Tomáš Plekanec

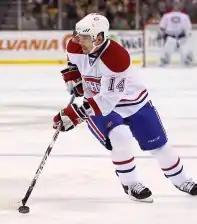
Plekanec with the Montreal Canadiens in April 2008

In the summer of 2009, he re-signed with the Canadiens to a one-year, $2.75 million contract. That season, he recorded a career-high 45 assists and 70 points. Set to become a free agent, he re-signed once more with the Canadiens on 22 June 2010, agreeing to a six-year, $30 million contract. He scored 22 goals during the 2010–11 season.